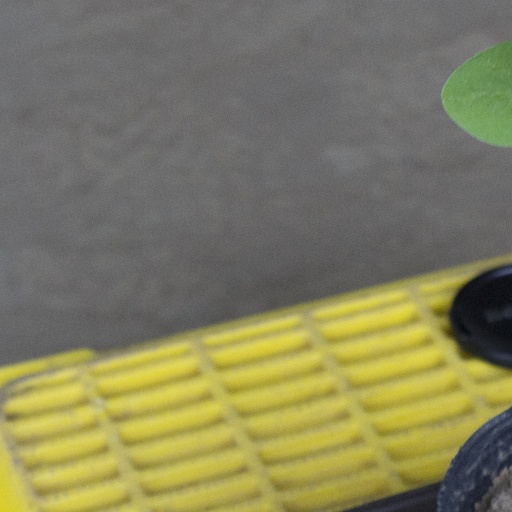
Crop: soybean